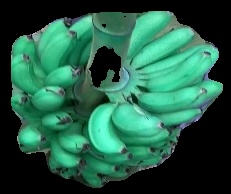
Variety: rasbale
Grade: grade1